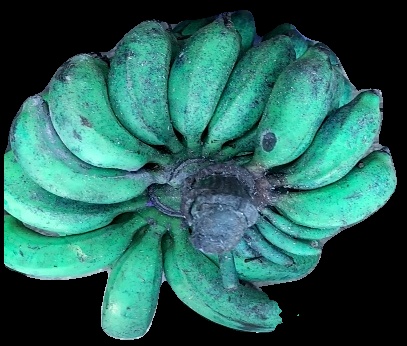
Variety: rasbale
Grade: grade3